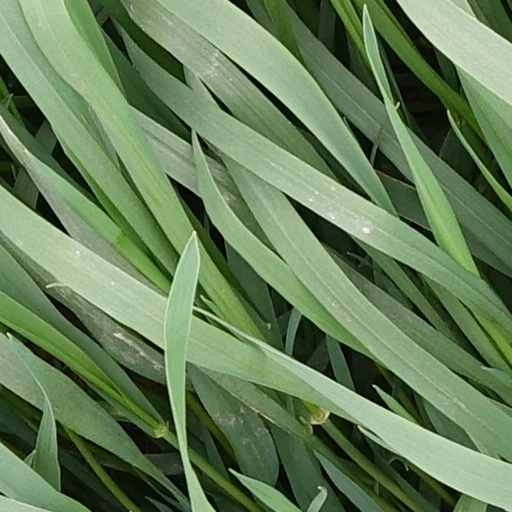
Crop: wheat